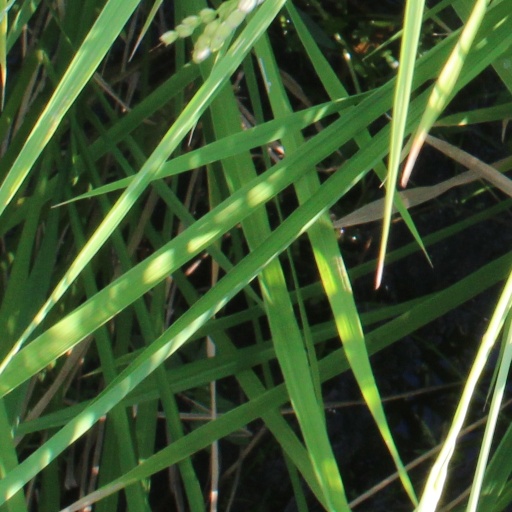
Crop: rice